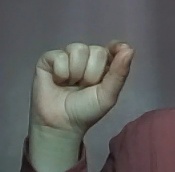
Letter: fa